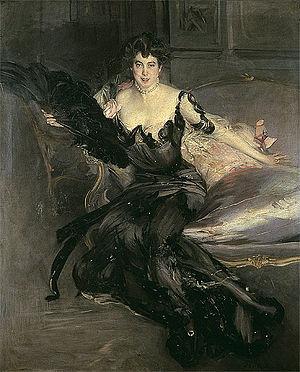
Dorothea Sarah Florence Alexandra Phillips ou Lady Philips - est une collectionneuse d'œuvres d'art et une mécène sud-africaine. Elle participe à la création de plusieurs institutions culturelles, dont certaines continuent de tenir un rôle important, et s'attache également à la préservation d'éléments du patrimoine, y compris le patrimoine des peuples autochtones.
Giovanni Boldini, né le 31 décembre 1842 à Ferrare en Italie, et mort le 11 janvier 1931 à Paris, est un peintre et illustrateur italien.